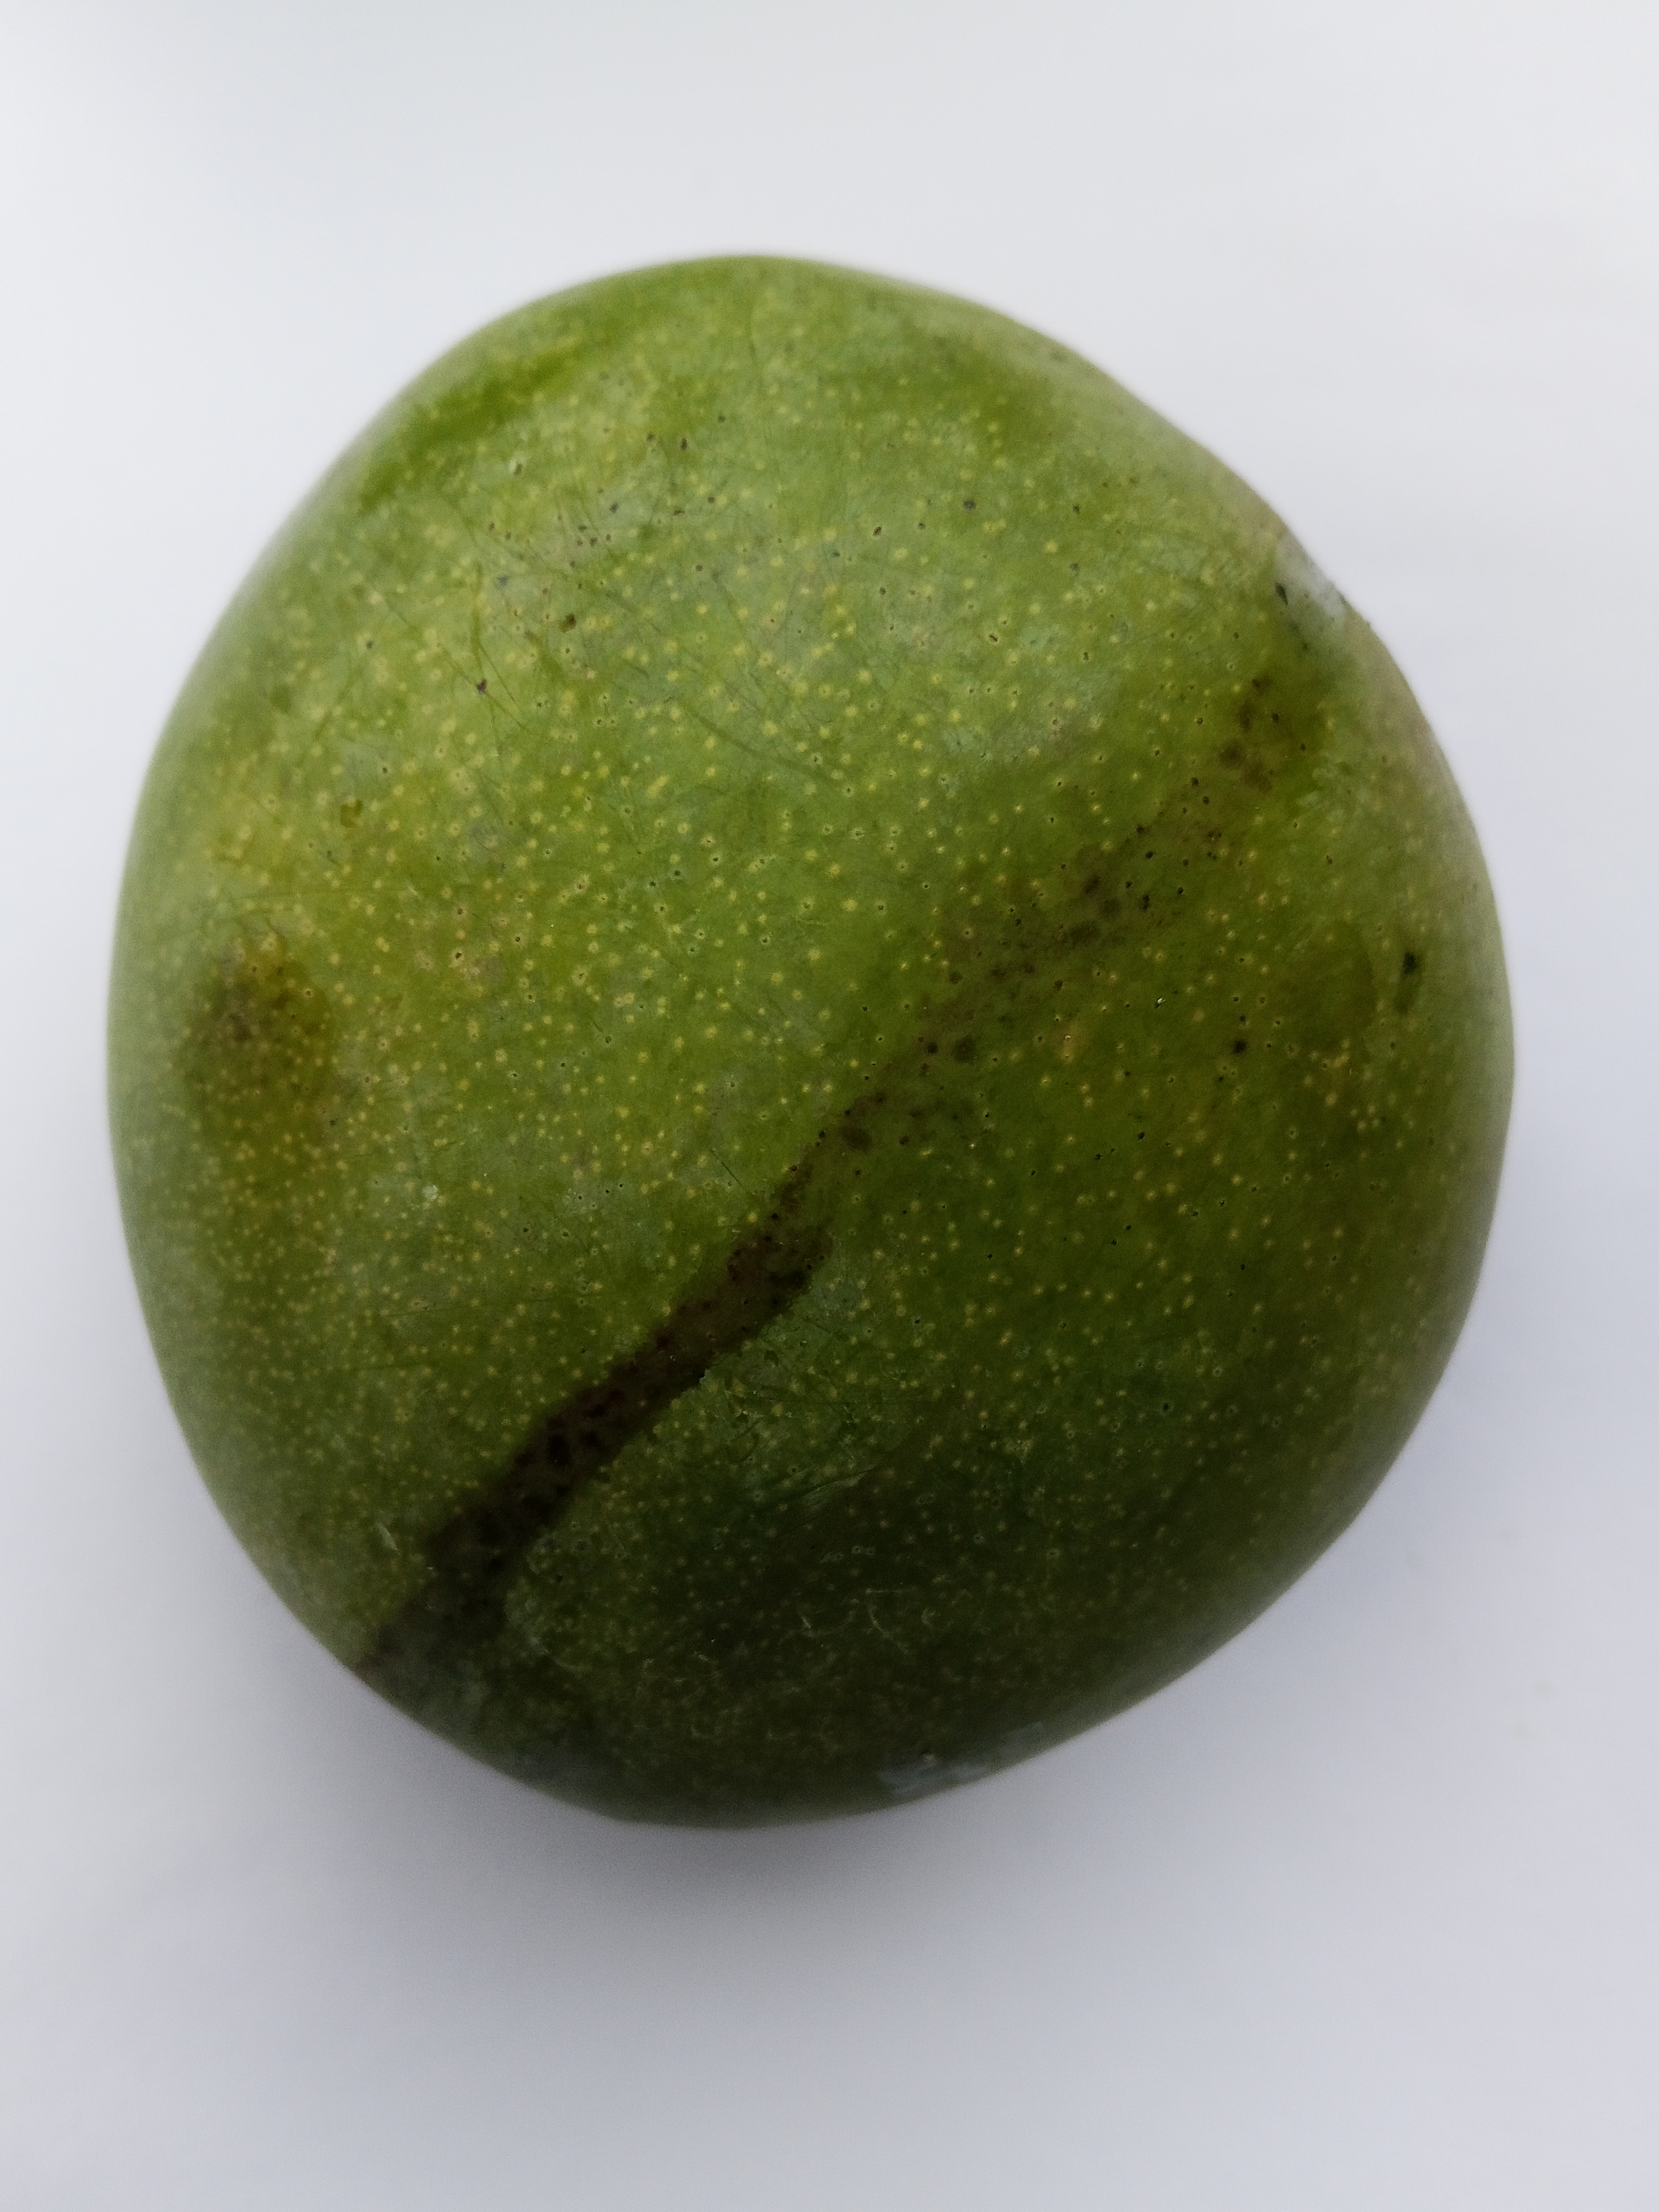
Mango variety: Bari 4